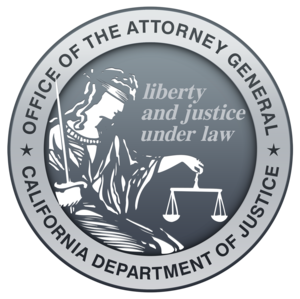
Le procureur général de Californie est le dirigeant du département de la Justice de l'État américain de Californie. Il s'agit d'une fonction élective dont le mandat de 4 ans est renouvelable une fois. Le démocrate Xavier Becerra est le titulaire du poste depuis le 24 janvier 2017, nommé par le gouverneur Jerry Brown pour terminer le mandat de sa prédécesseur, Kamala Harris, élue au Sénat des États-Unis.